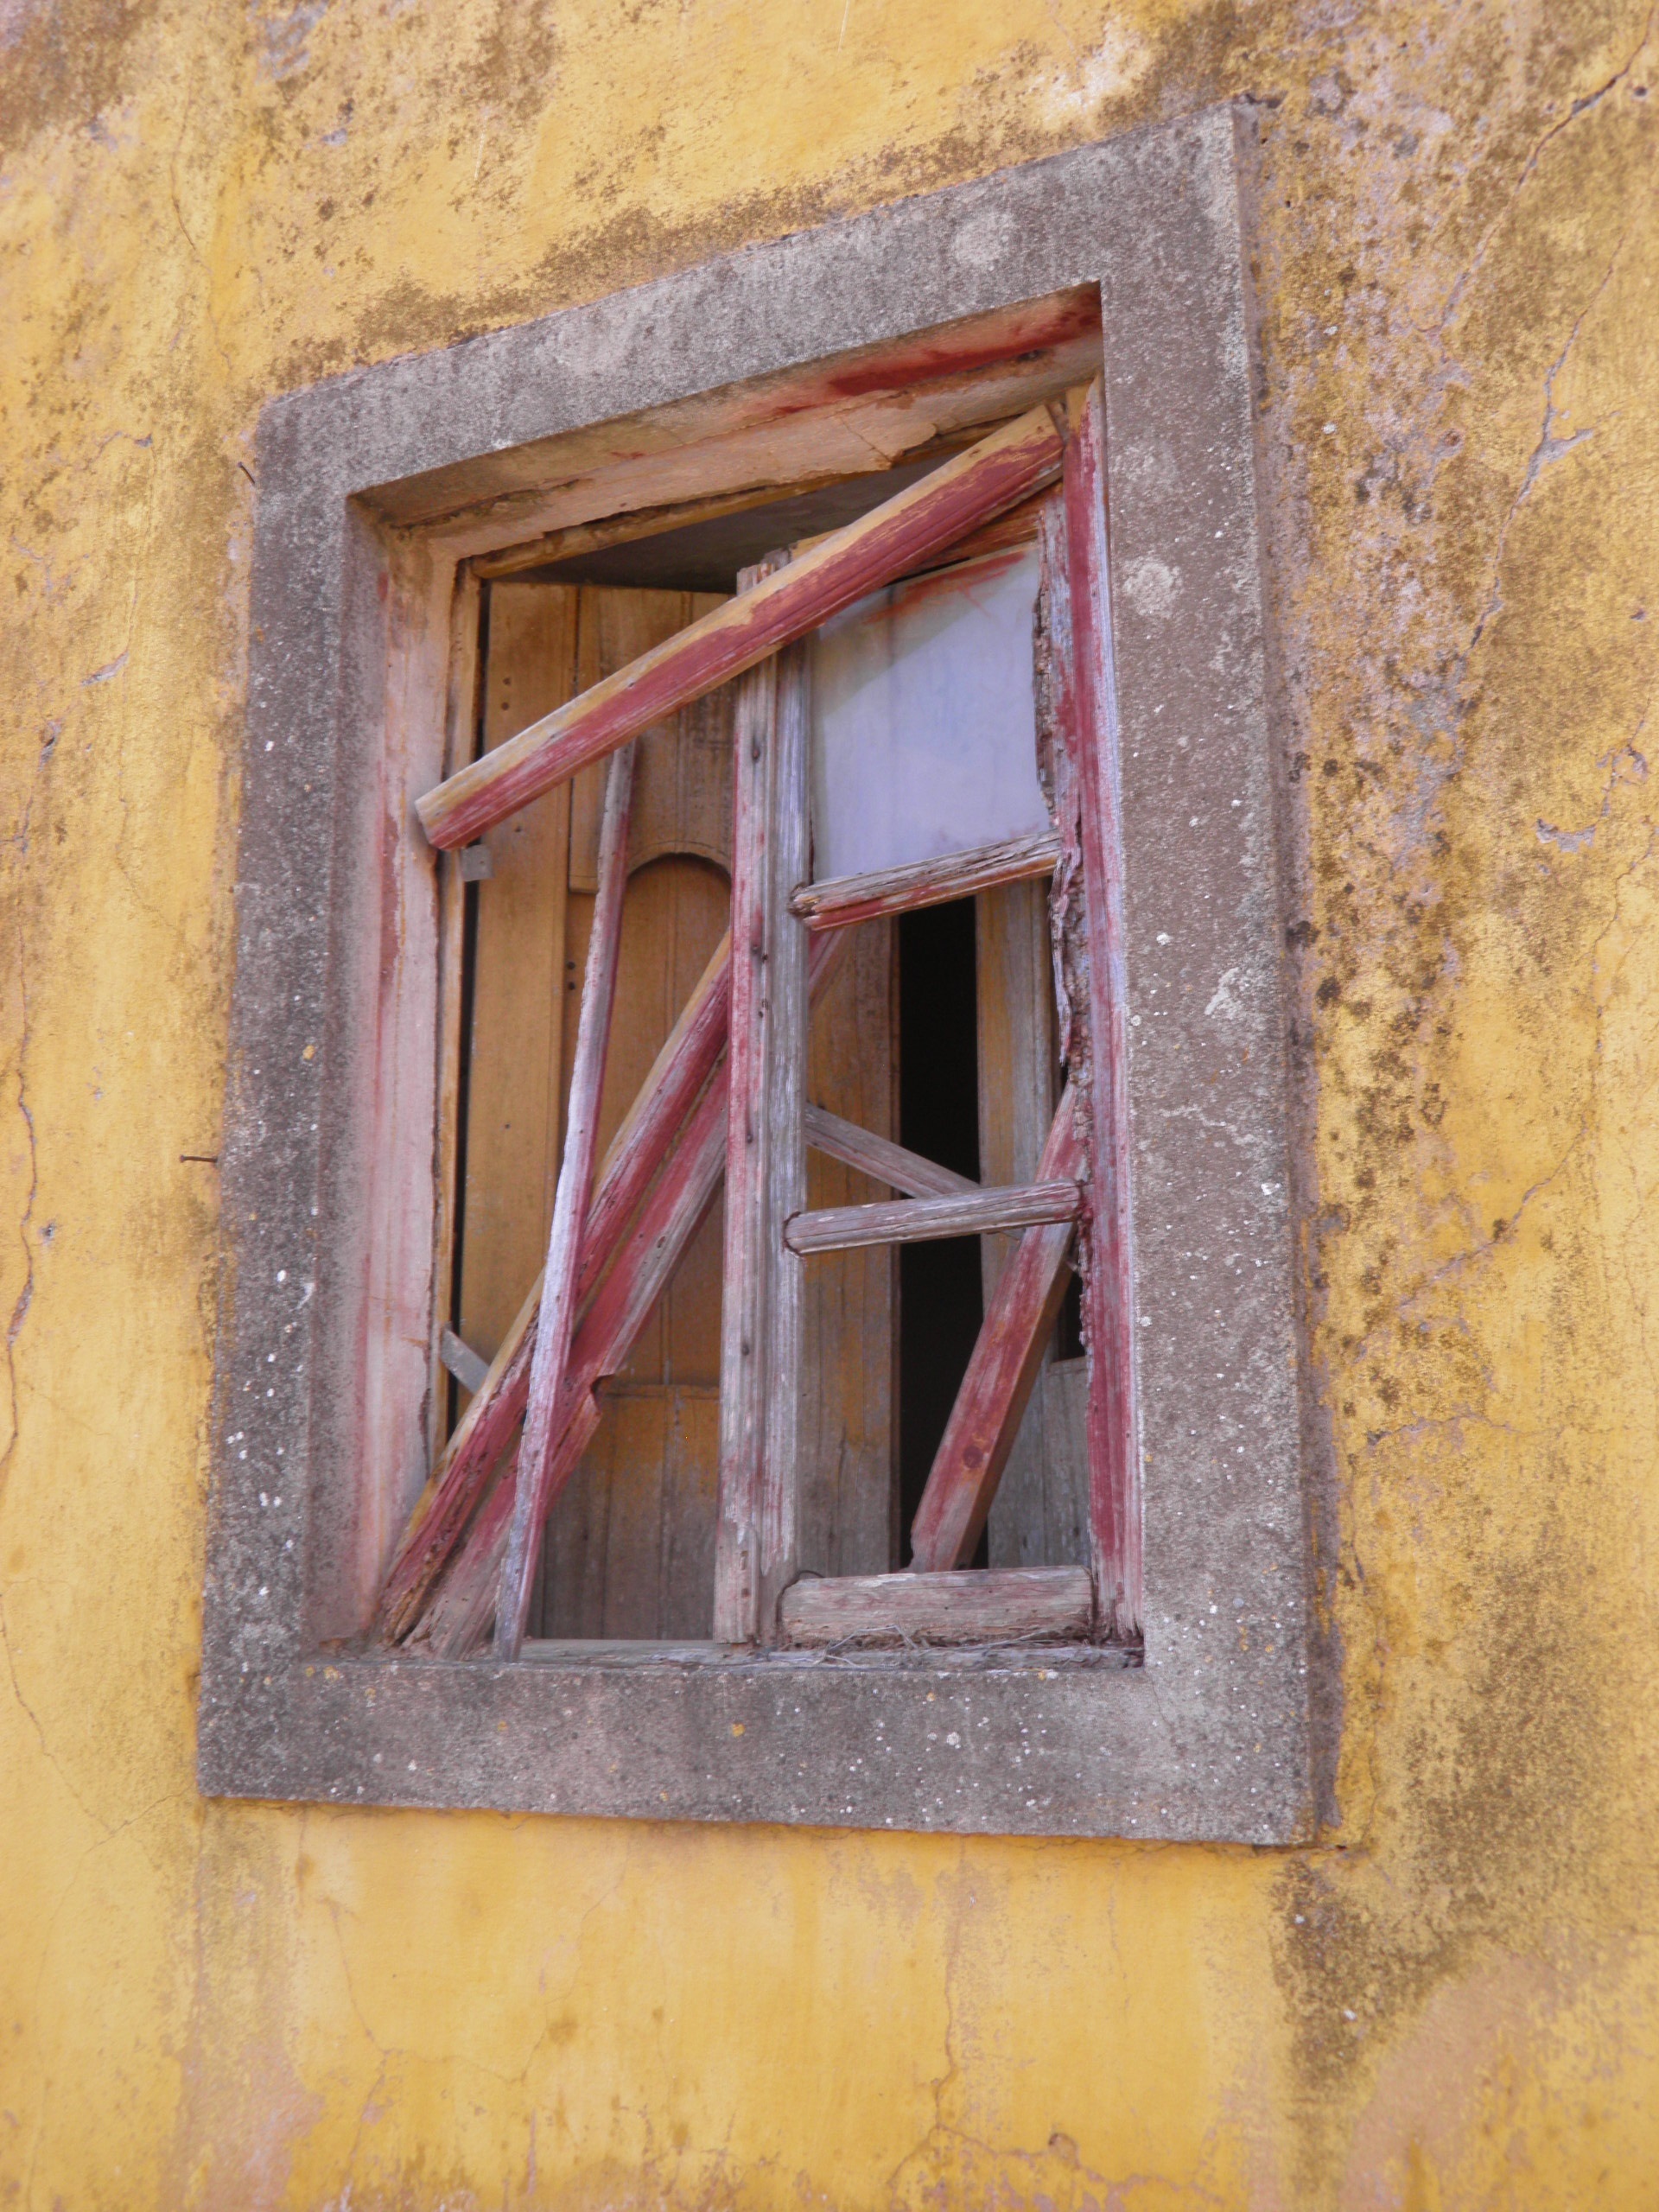
architecture, wood, house, window, building, old, wall, stone, red, color, broken, abandoned, exterior, ruin, material, interior design, art, dilapidated, creepy, portugal, picture frame, shape, old window